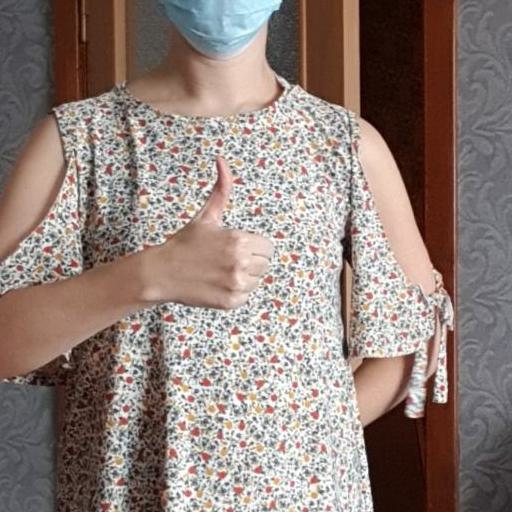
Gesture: like